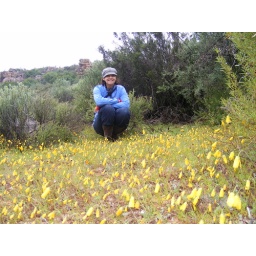
The flower fairies of the Krakadouw hide in these yellow flowers.